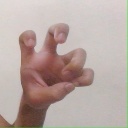
अक्षर: छ